History of Mexico

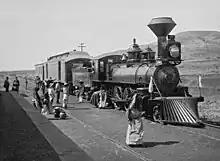
Mexican Central Railway train at station, Mexico

Díaz reduced the Army from 30,000 to under 20,000 men, which resulted in a smaller percentage of the national budget being committed to the military. The army was modernized, well-trained, and equipped with the latest technology. The Army was top-heavy with 5,000 officers, many of them elderly but politically well-connected veterans of the wars of the 1860s.